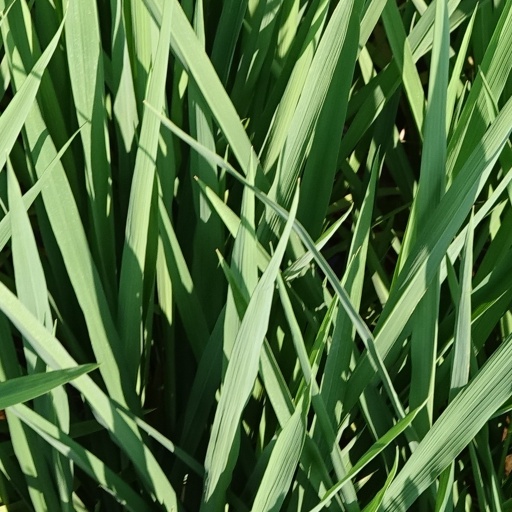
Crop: rice